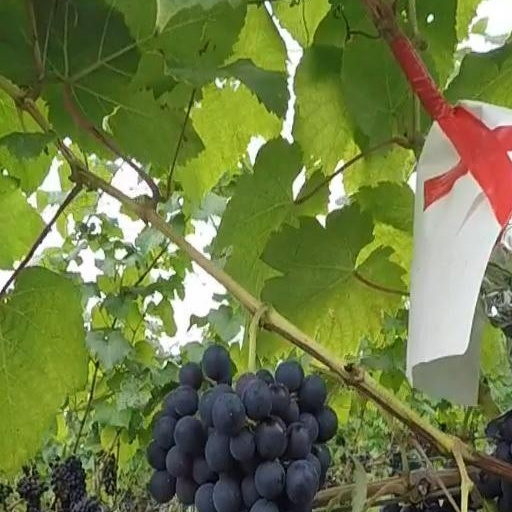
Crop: grape